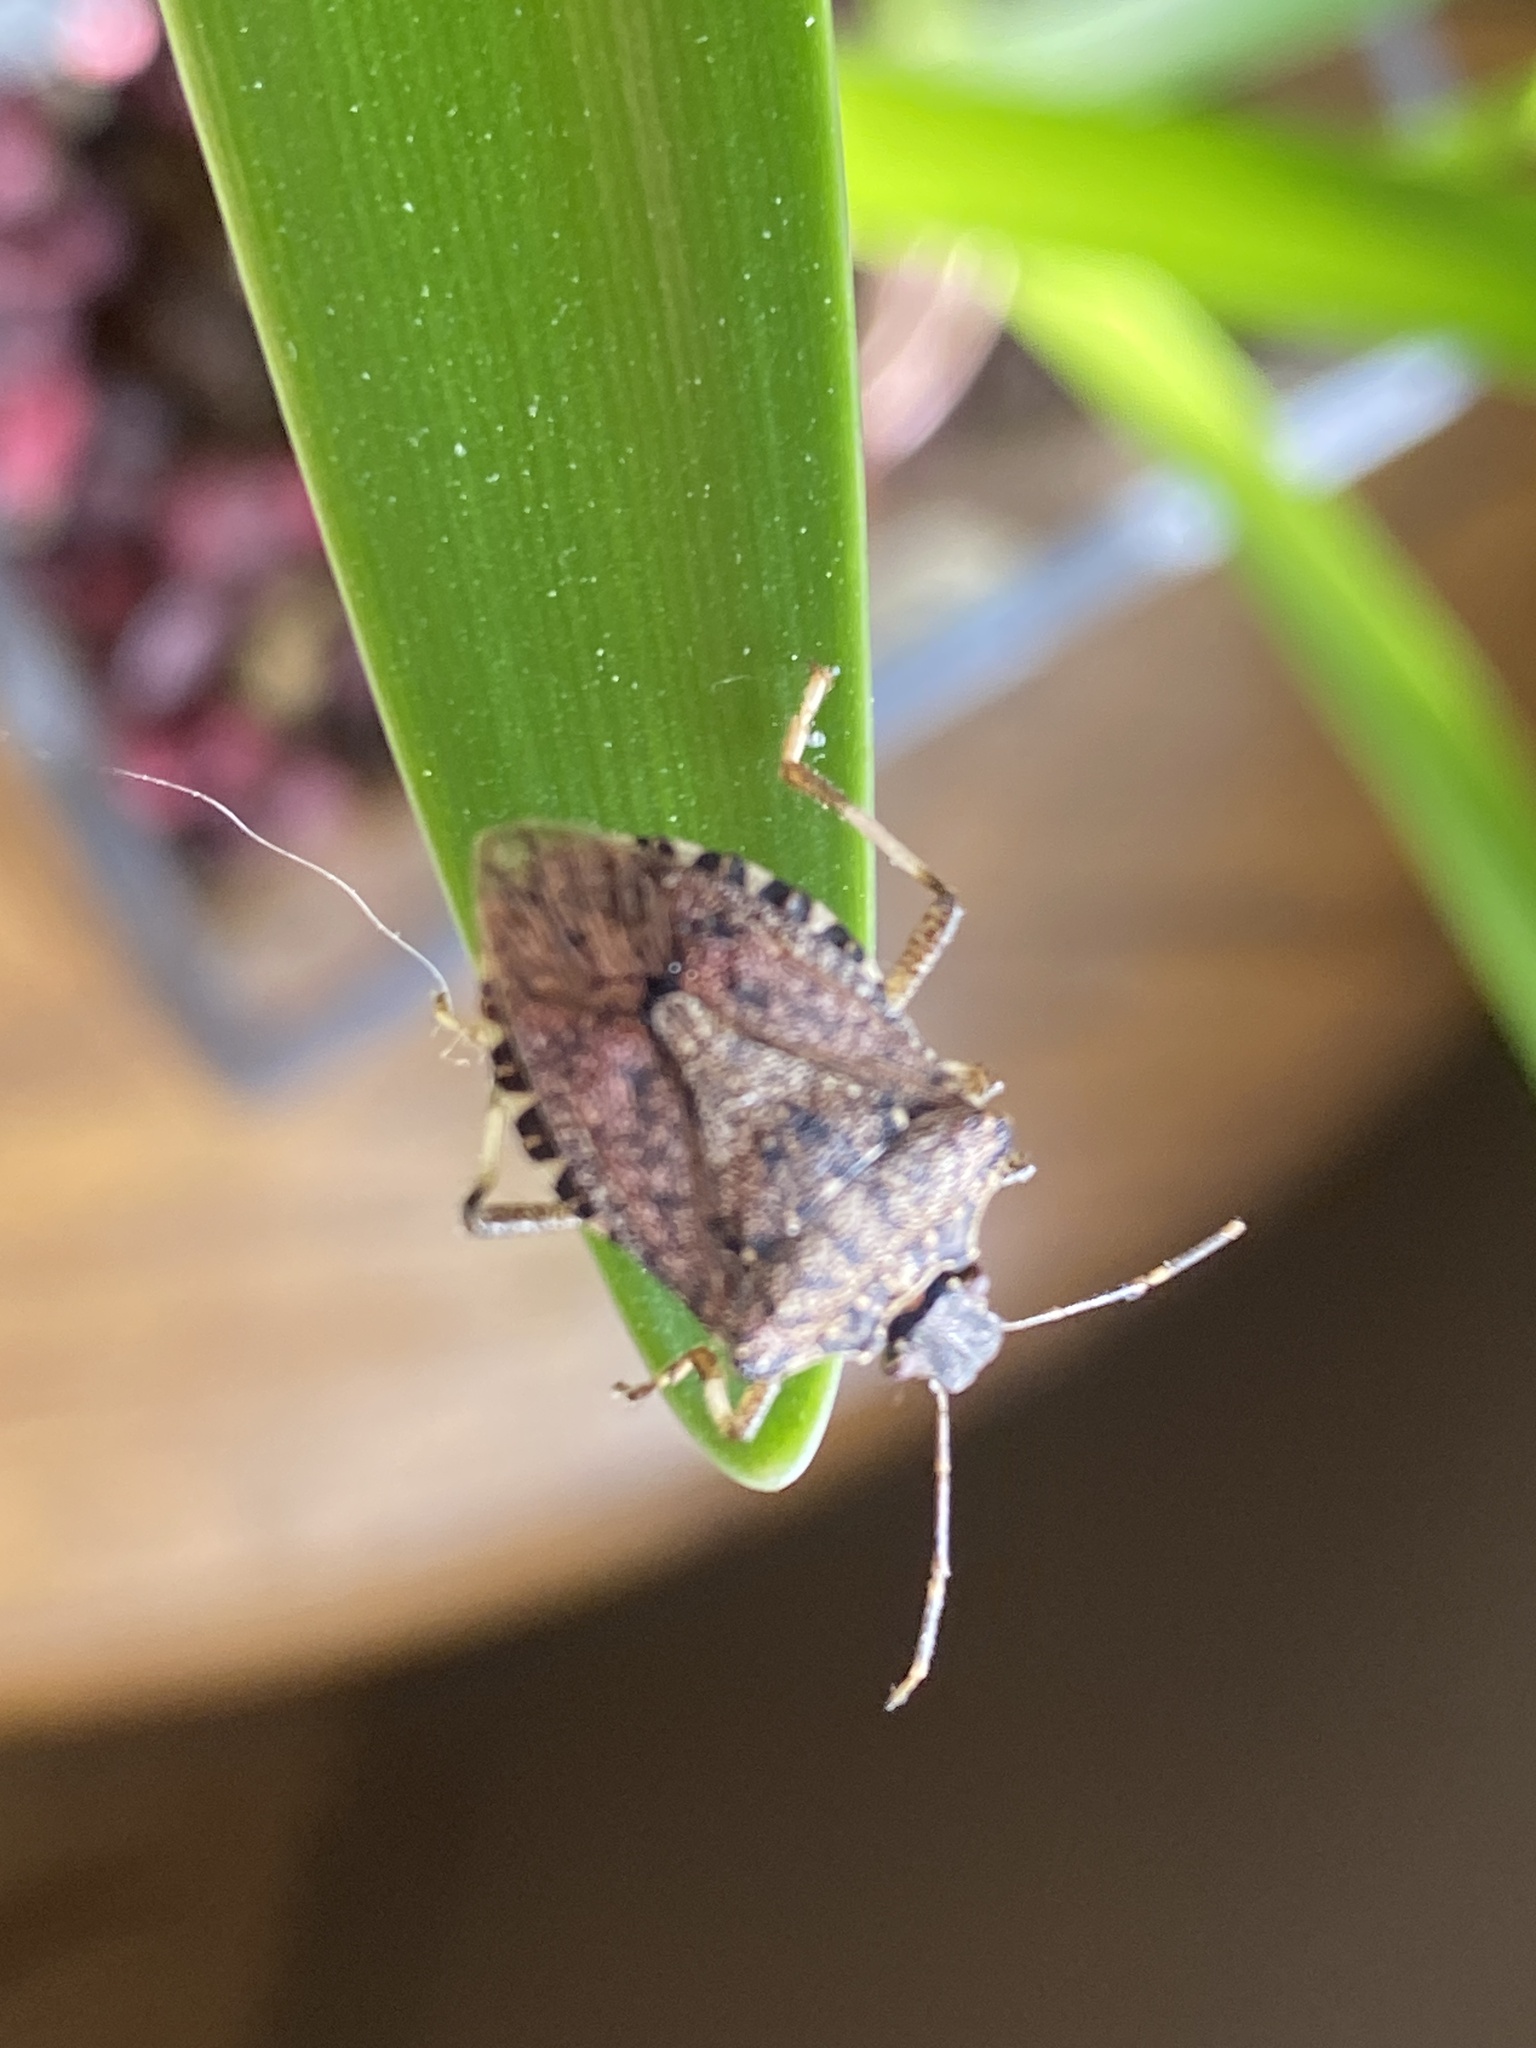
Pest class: stink_bug